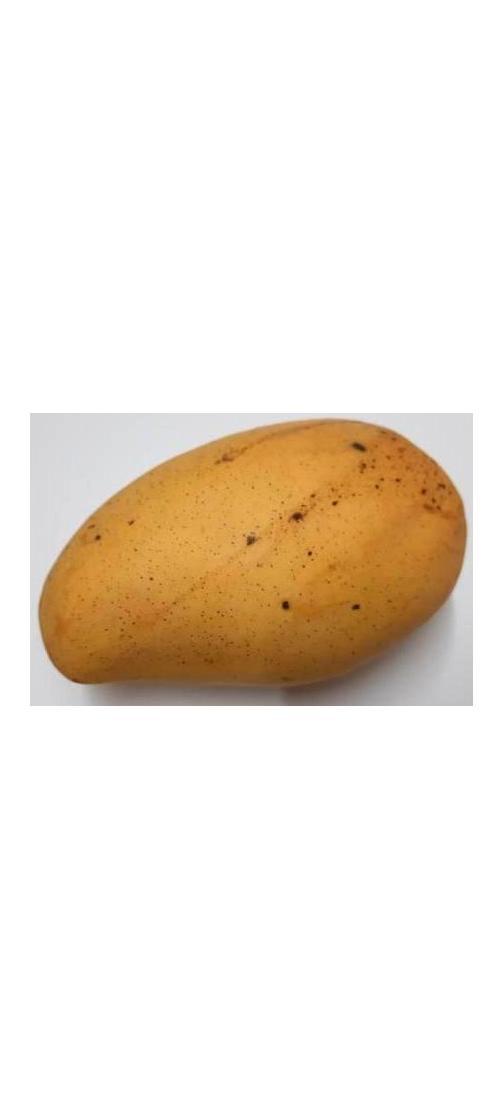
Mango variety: Katimon